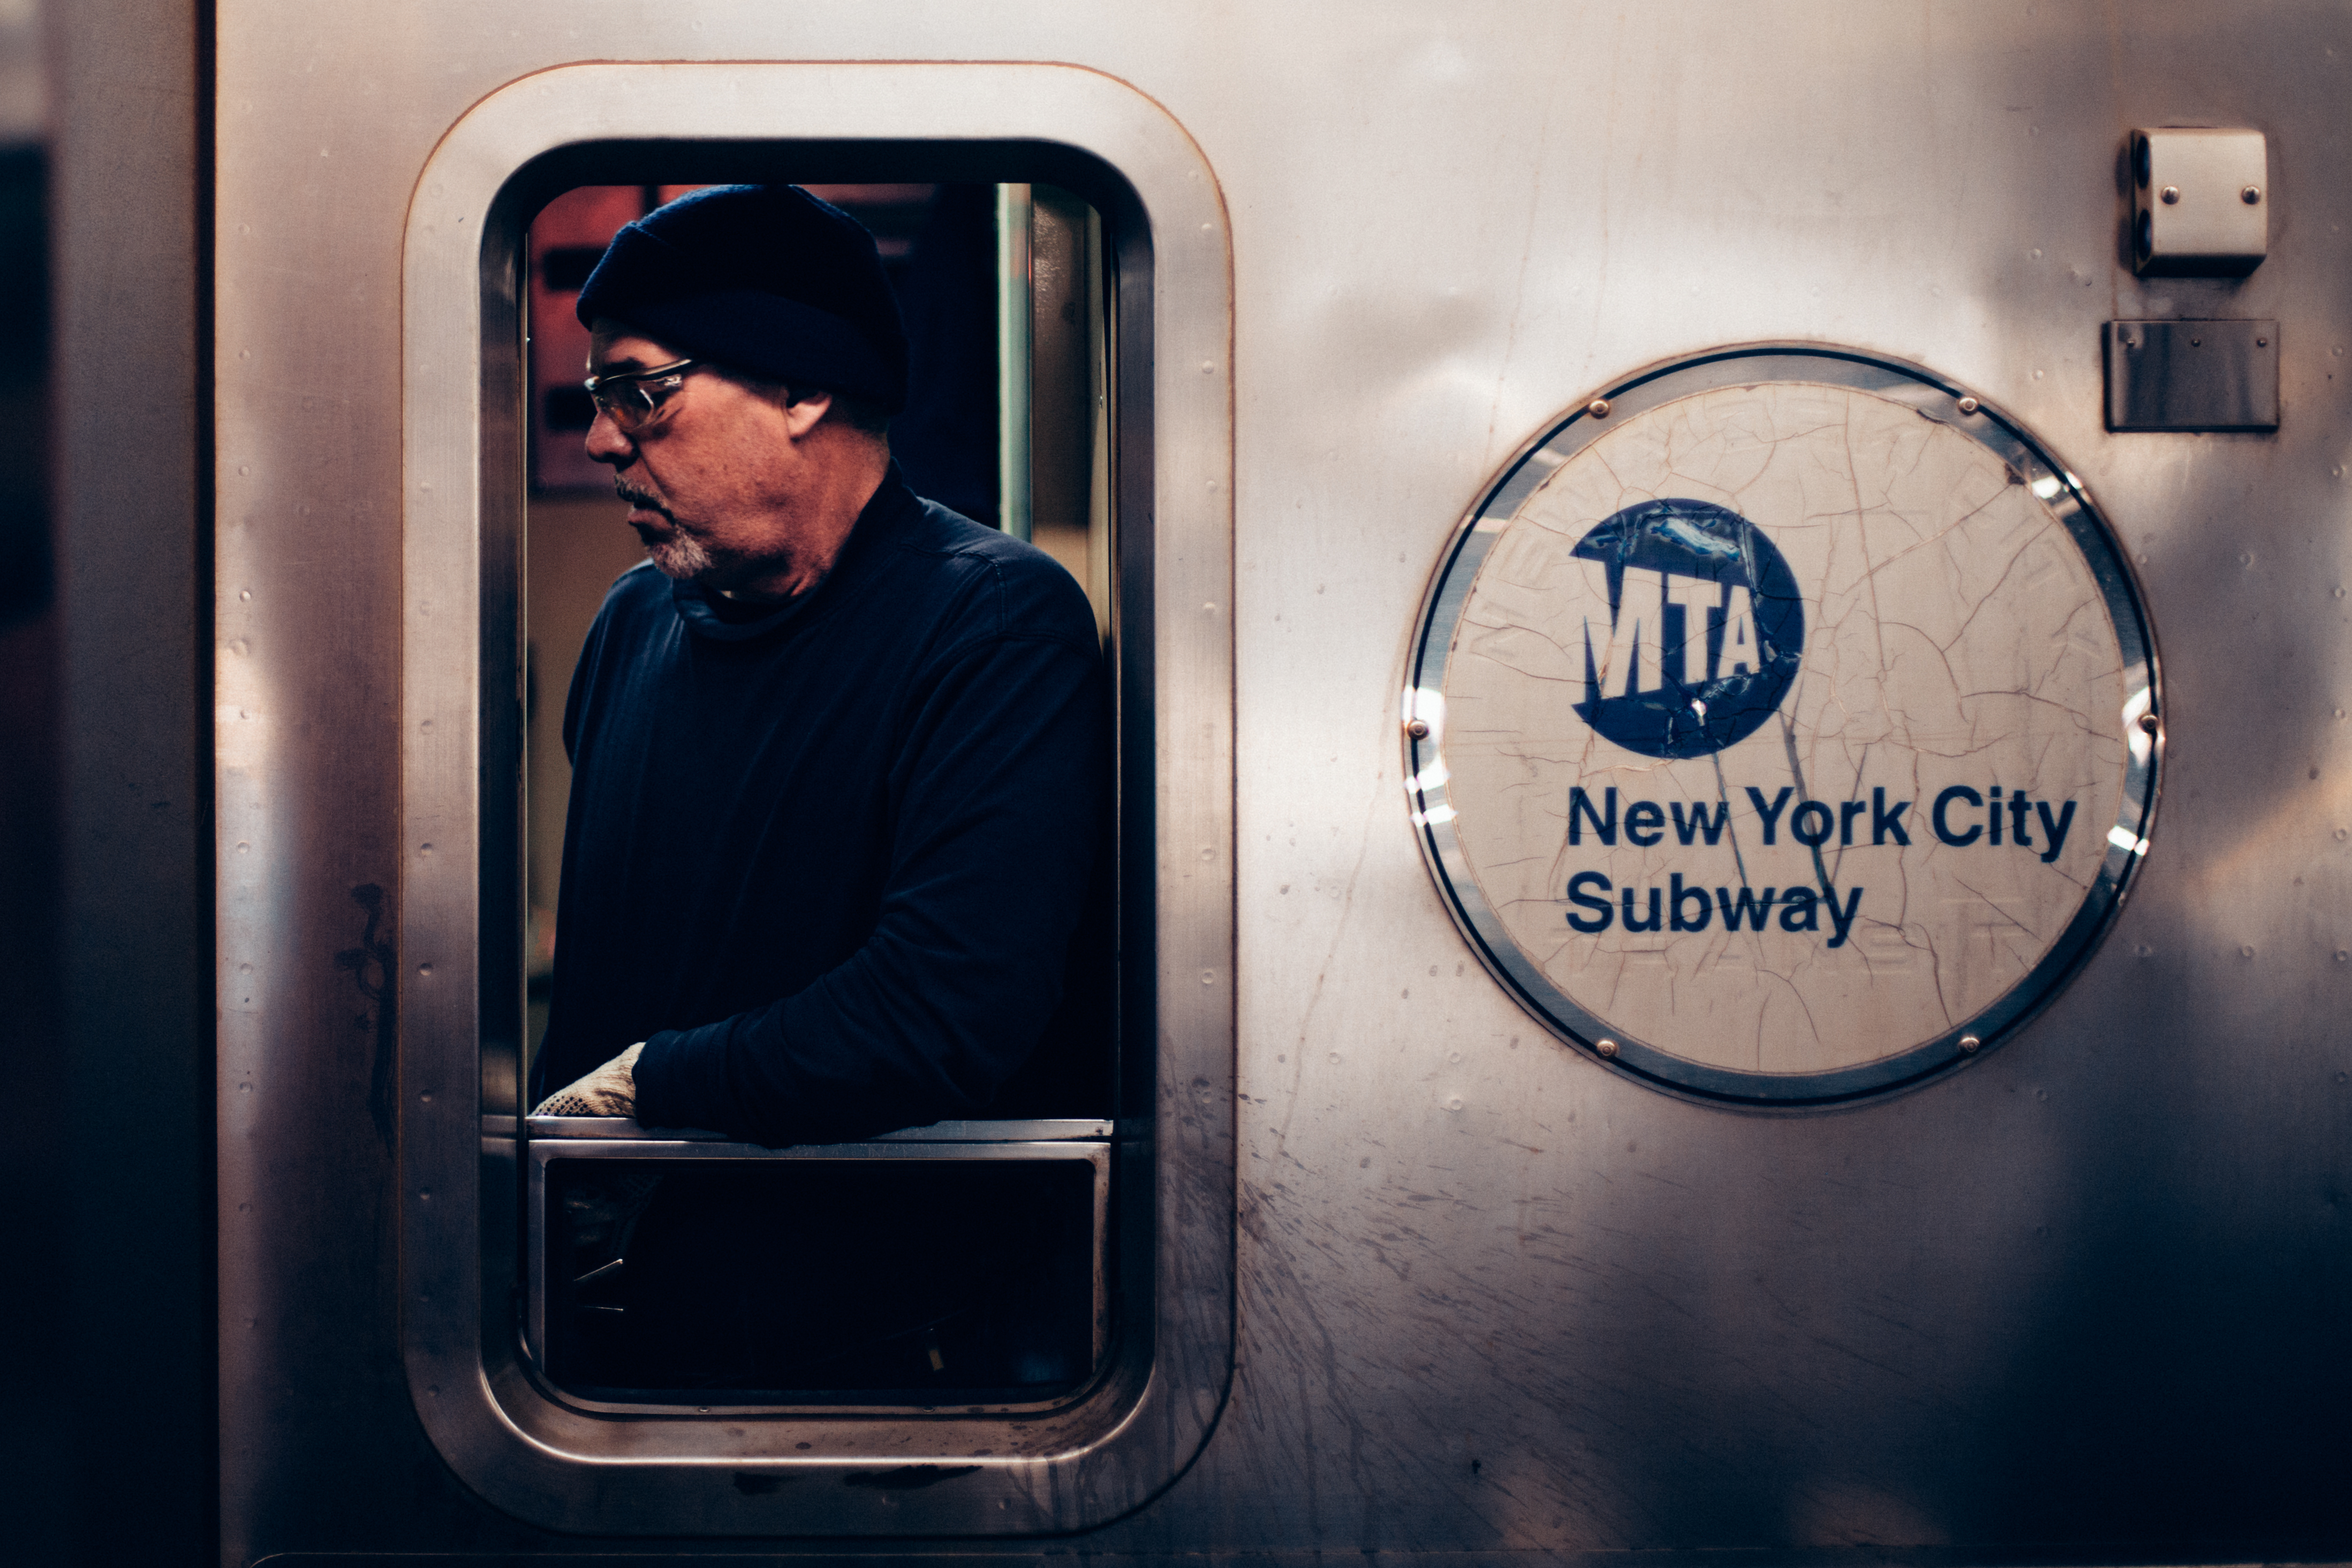
man, person, white, photography, male, guy, transit, color, blue, black, brand, digital camera, photograph, image, shape, emotion